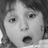
Emotion: surprise